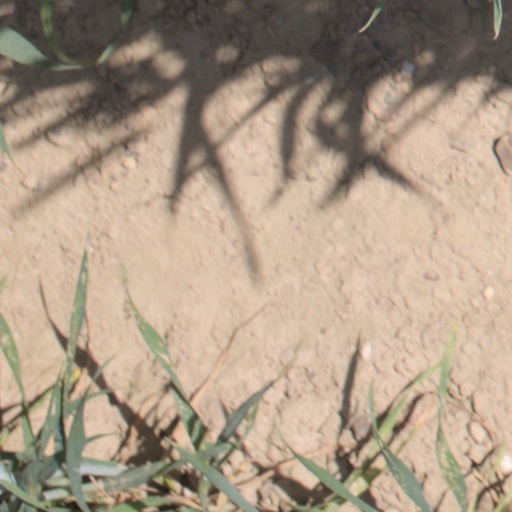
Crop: wheat